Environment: lab
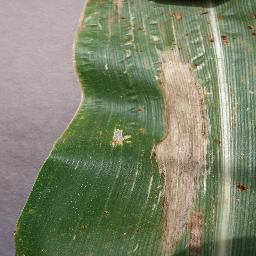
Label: northern_corn_leaf_blight